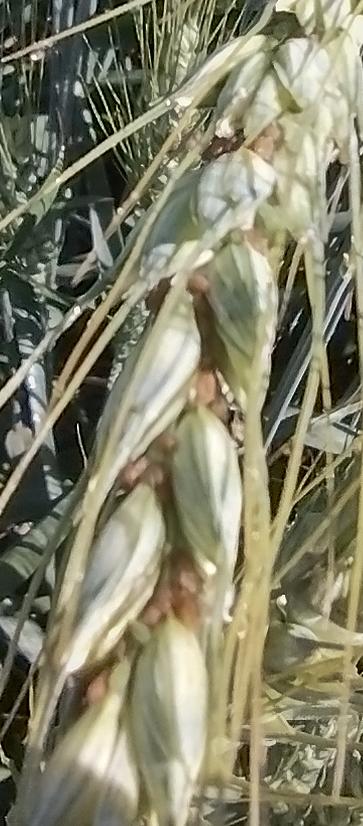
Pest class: english_grain_aphid